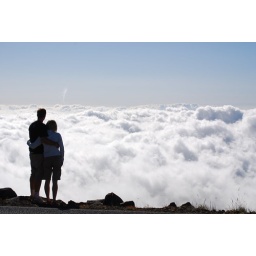
Looking out over a field of white